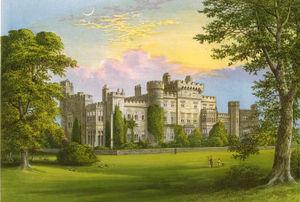
William Glynne Charles Gladstone, dit Will Gladstone, né le 14 juillet 1885 et mort près de Laventie le 13 avril 1915, est un homme politique britannique.
Helen Gladstone, née à Londres le 28 août 1849 et morte à Hawarden, au pays de Galles le 19 août 1925, est une pédagogue britannique. Elle est principale adjointe du Newnham College, à Cambridge.